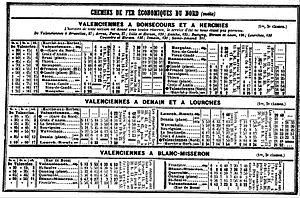
Livret horaire de la Compagnie des Chemins de fer économiques du Nord
L'Ancien tramway de Valenciennes fonctionne de 1881 à 1966. Après quarante ans d'interruption, un nouveau tramway de Valenciennes est mis en service en juillet 2006.